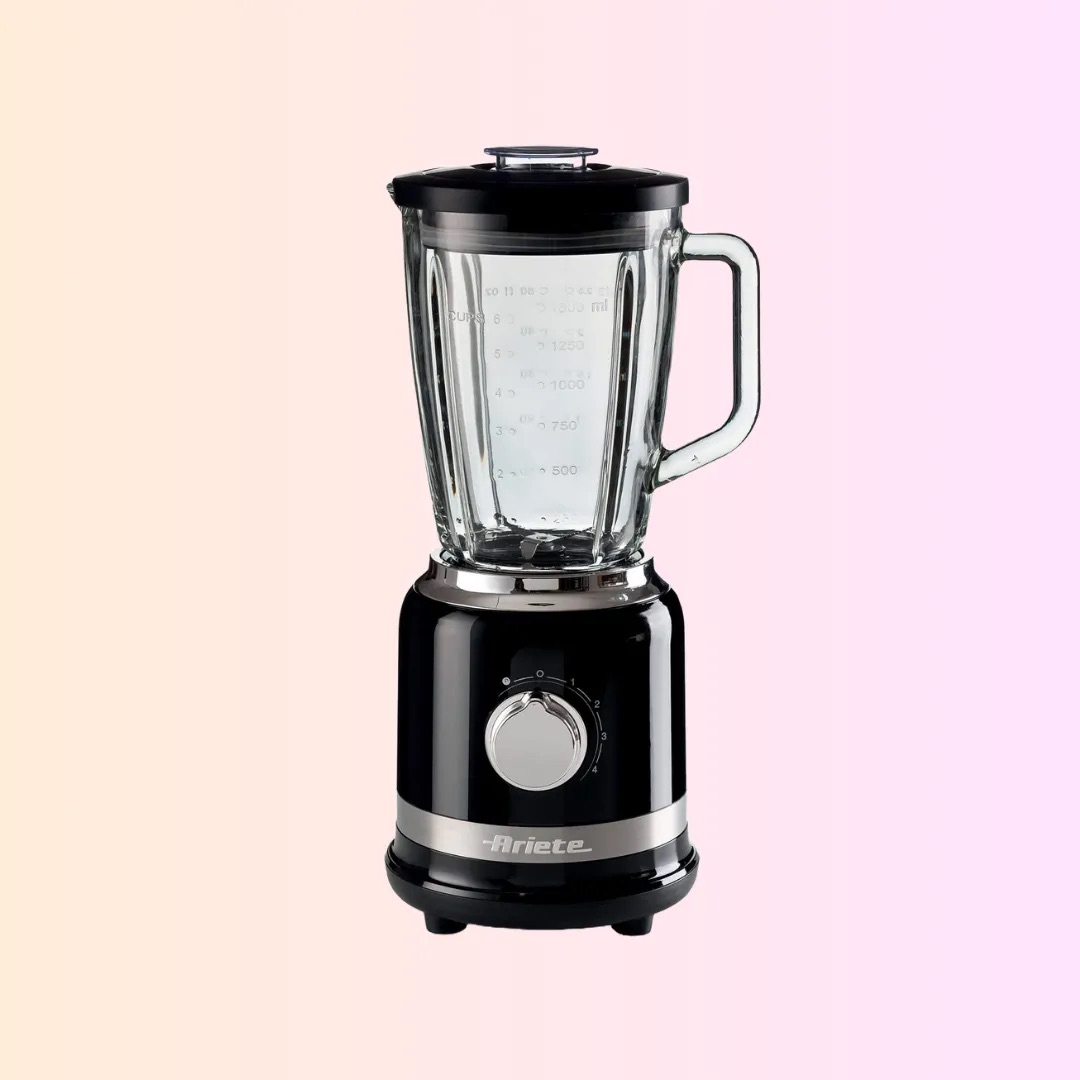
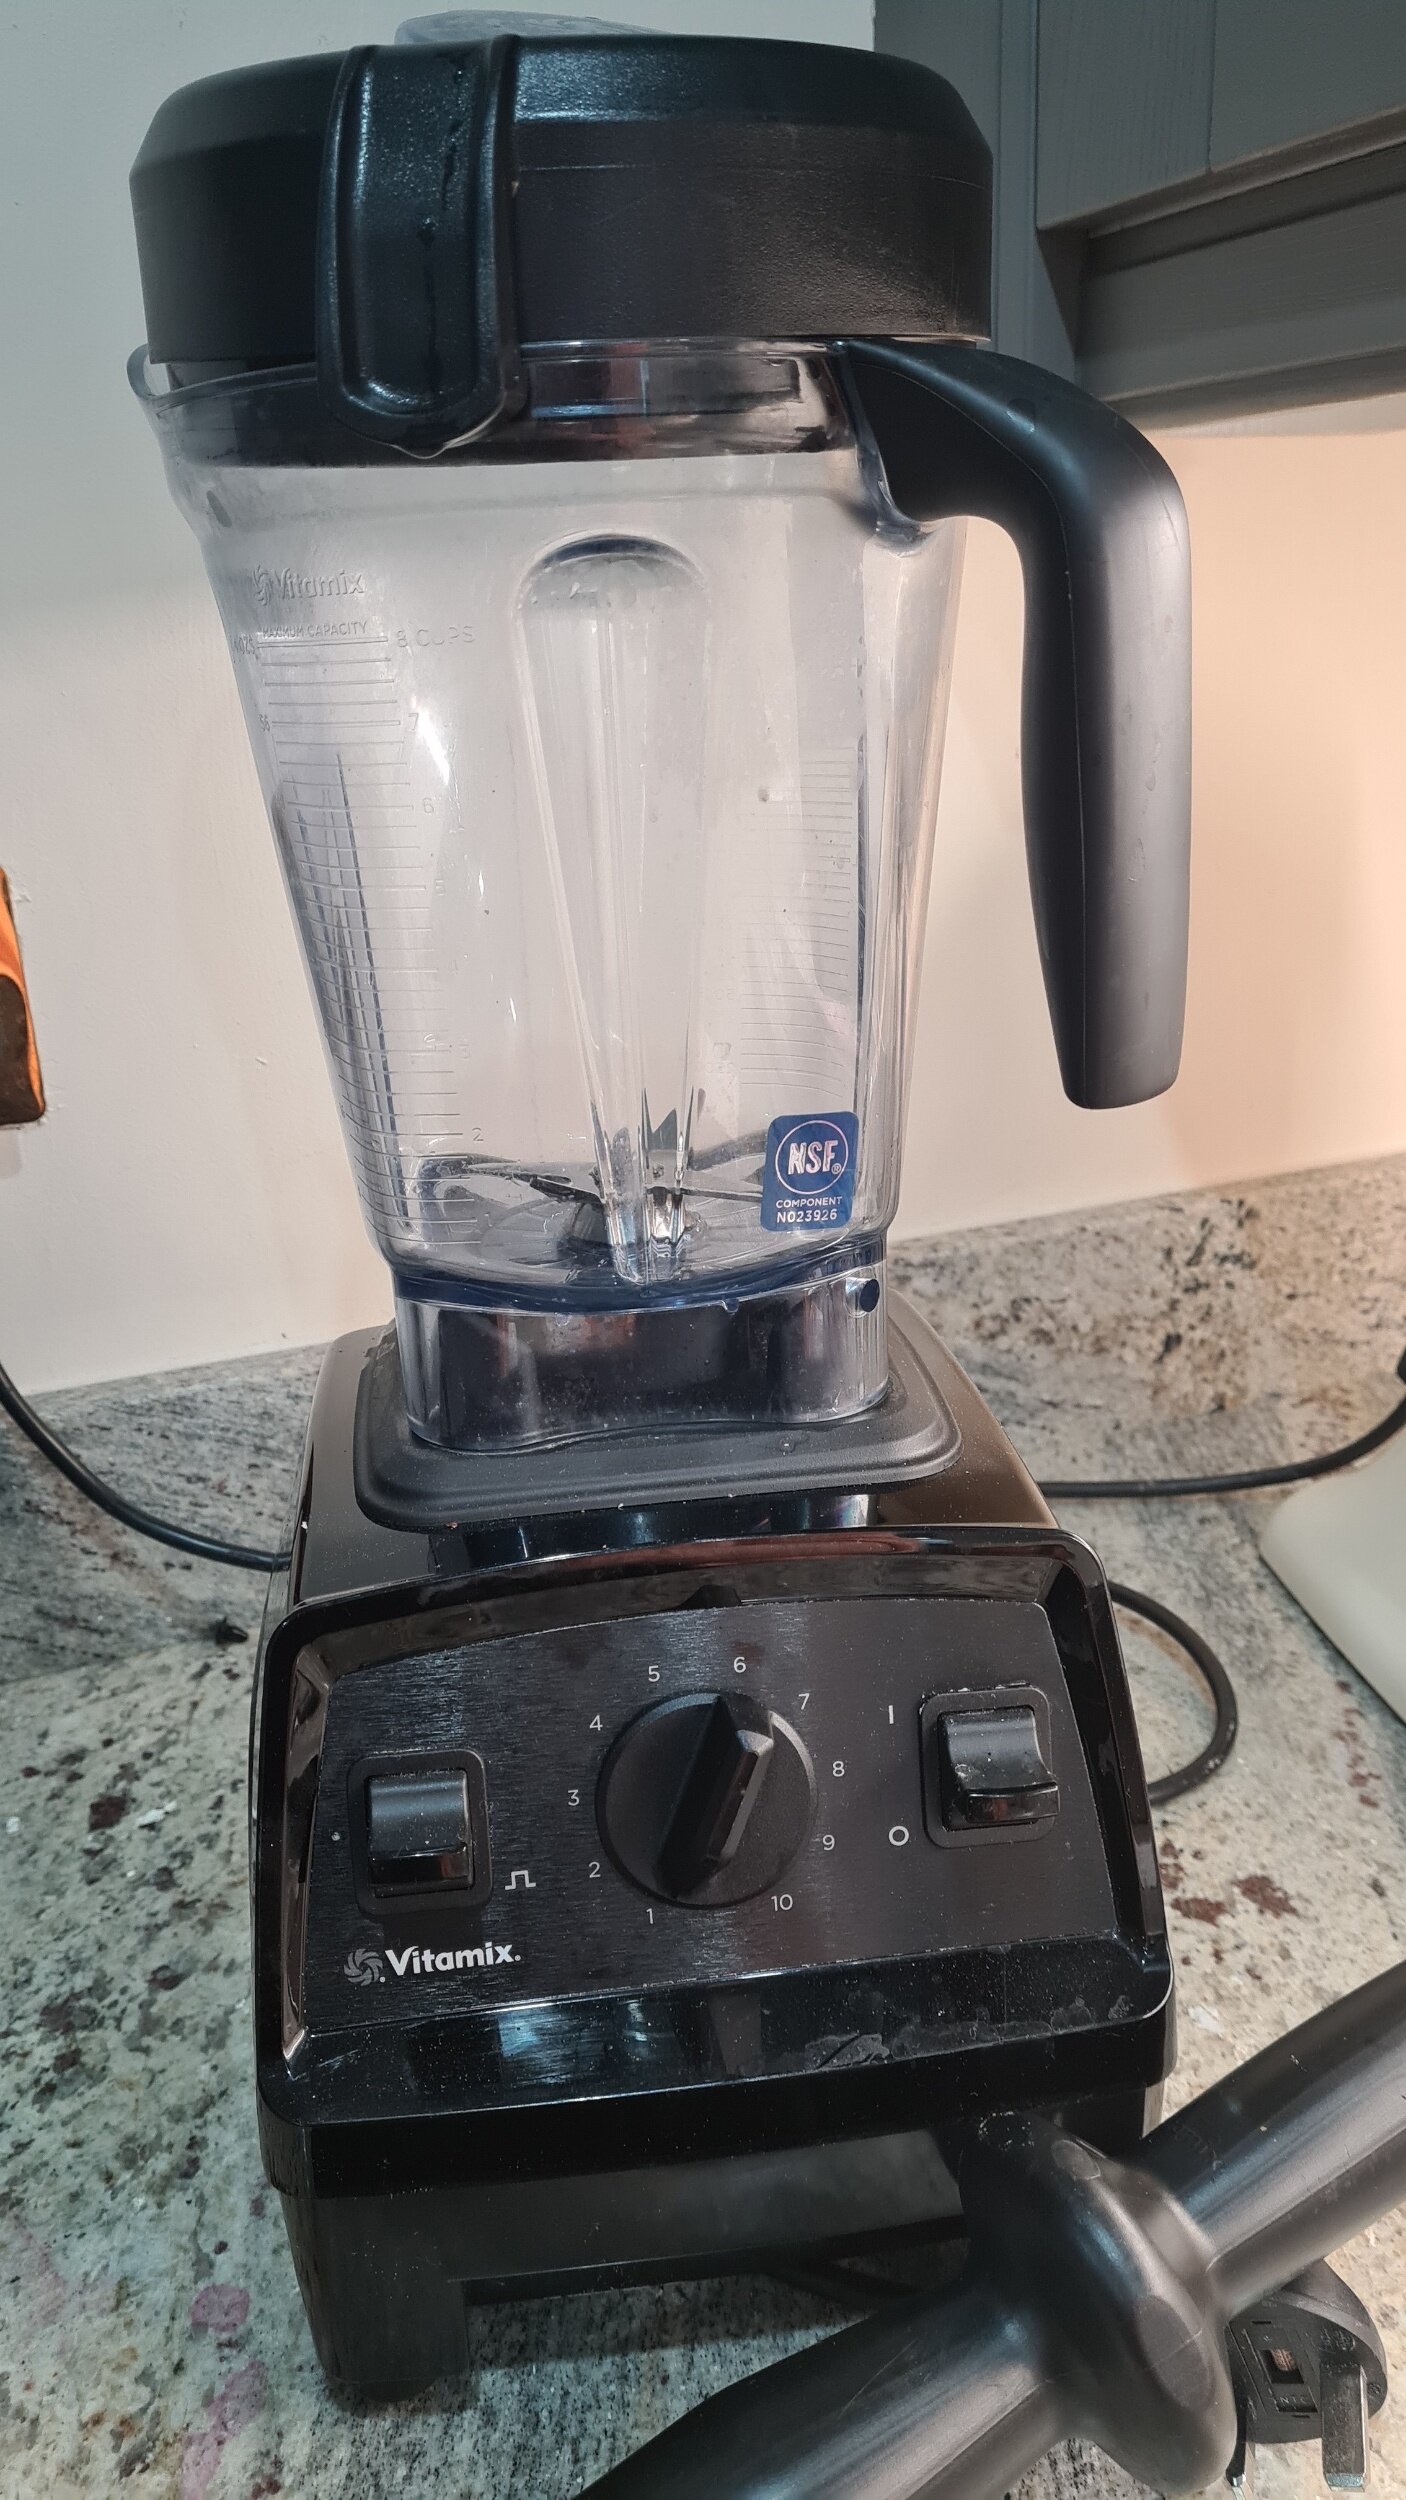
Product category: items_blender
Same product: no